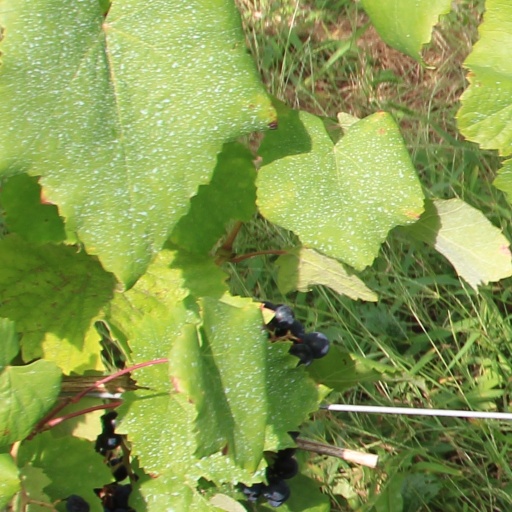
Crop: grape